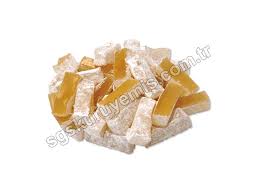
Yemek: lokum